Brian Bixler

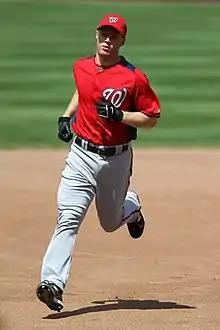
Bixler during his tenure with the Washington Nationals in 2011

On August 7, 2010, the Pirates sold Bixler to the Washington Nationals. He played in 27 games for the AAA Syracuse Chiefs. Bixler re-signed with the Nationals following the 2010 season and had his contract purchased on April 22, 2011. He got into 79 games with the Nationals in 2011, with a .532 OPS.